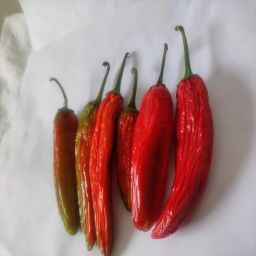
Crop: New Mexico Green Chile
Quality: Old